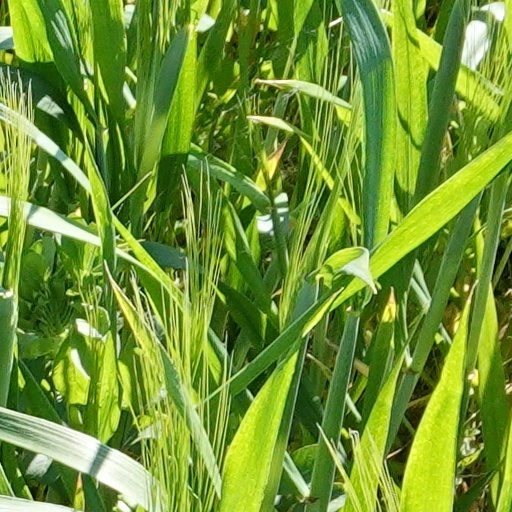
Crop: wheat